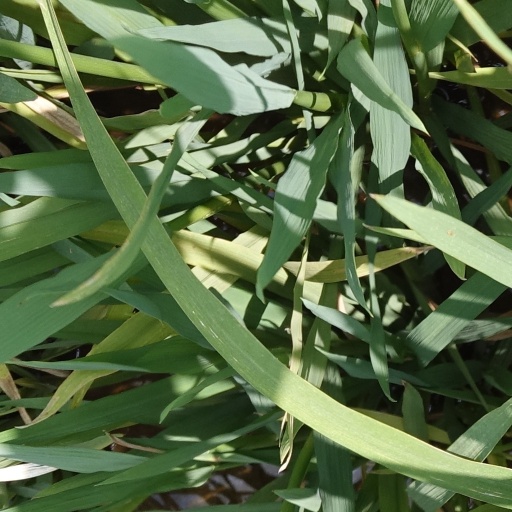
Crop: rice